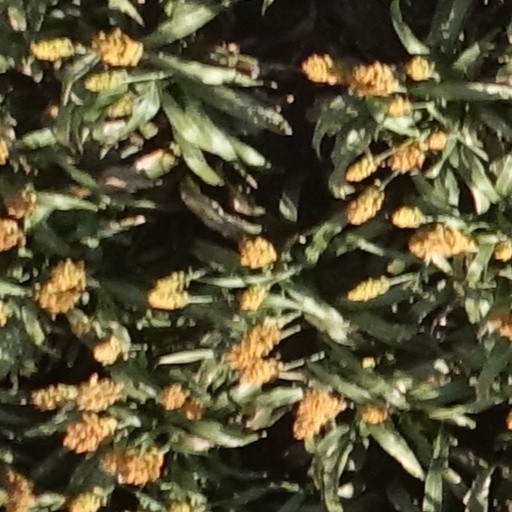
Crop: sorghum